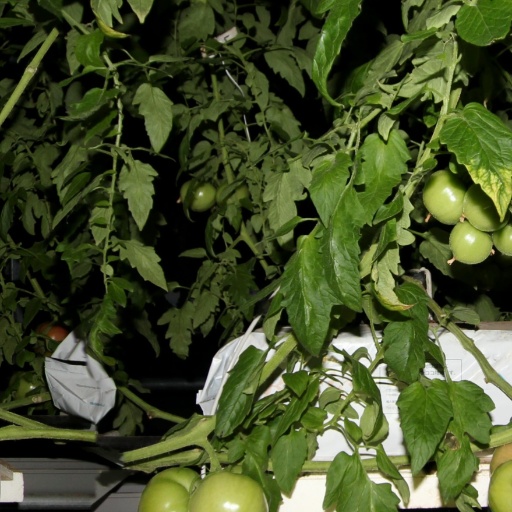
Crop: tomato